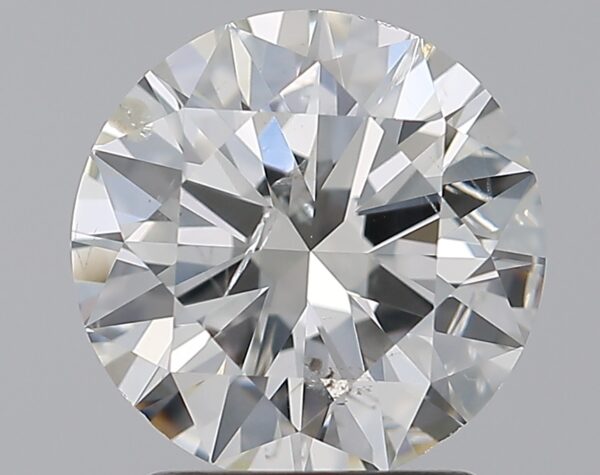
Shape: round
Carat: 2
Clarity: SI2
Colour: H
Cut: EX
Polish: EX
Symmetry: VG
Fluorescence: N
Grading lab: IGI
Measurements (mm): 8.13 x 8.1 x 4.9